Scandinavia House – The Nordic Center in America

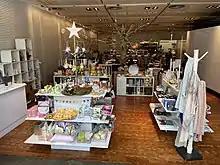
The Scandinavia House gift shop sells Scandinavian design products.

The F. Donald Kenney Reception Area and Taplin Café is a 2,200 square foot space located on the main level of Scandinavia House, overlooking Park Avenue, that houses restaurant Smörgås Chef. It runs almost the entire length of the main floor, and has an open plan and transparent space. The street-scape can be seen from inside and from street, people can see in the building. It is a common design of late modernism. There is a small gift shop near its entrance which sells Scandinavian design products along with souvenirs and sweets as well as a space in the back that sells clothing, jewelry, books, and textiles.